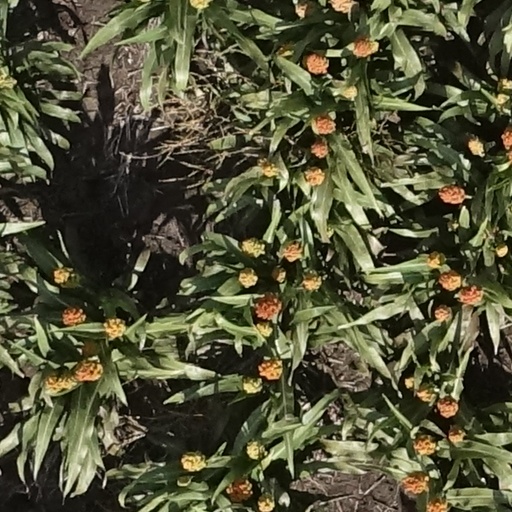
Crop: sorghum